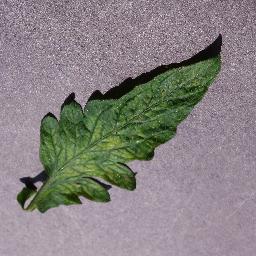
Label: Tomato___Tomato_mosaic_virus